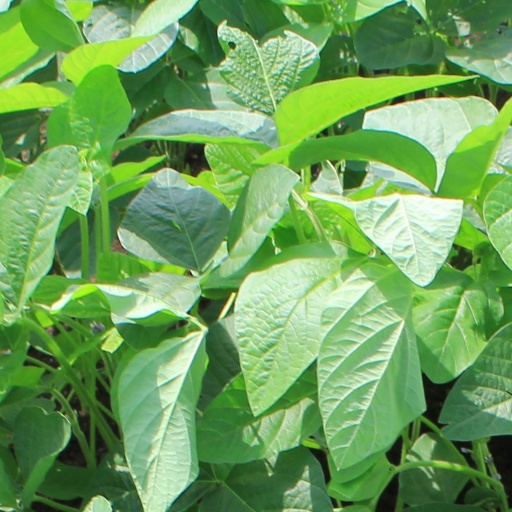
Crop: soybean